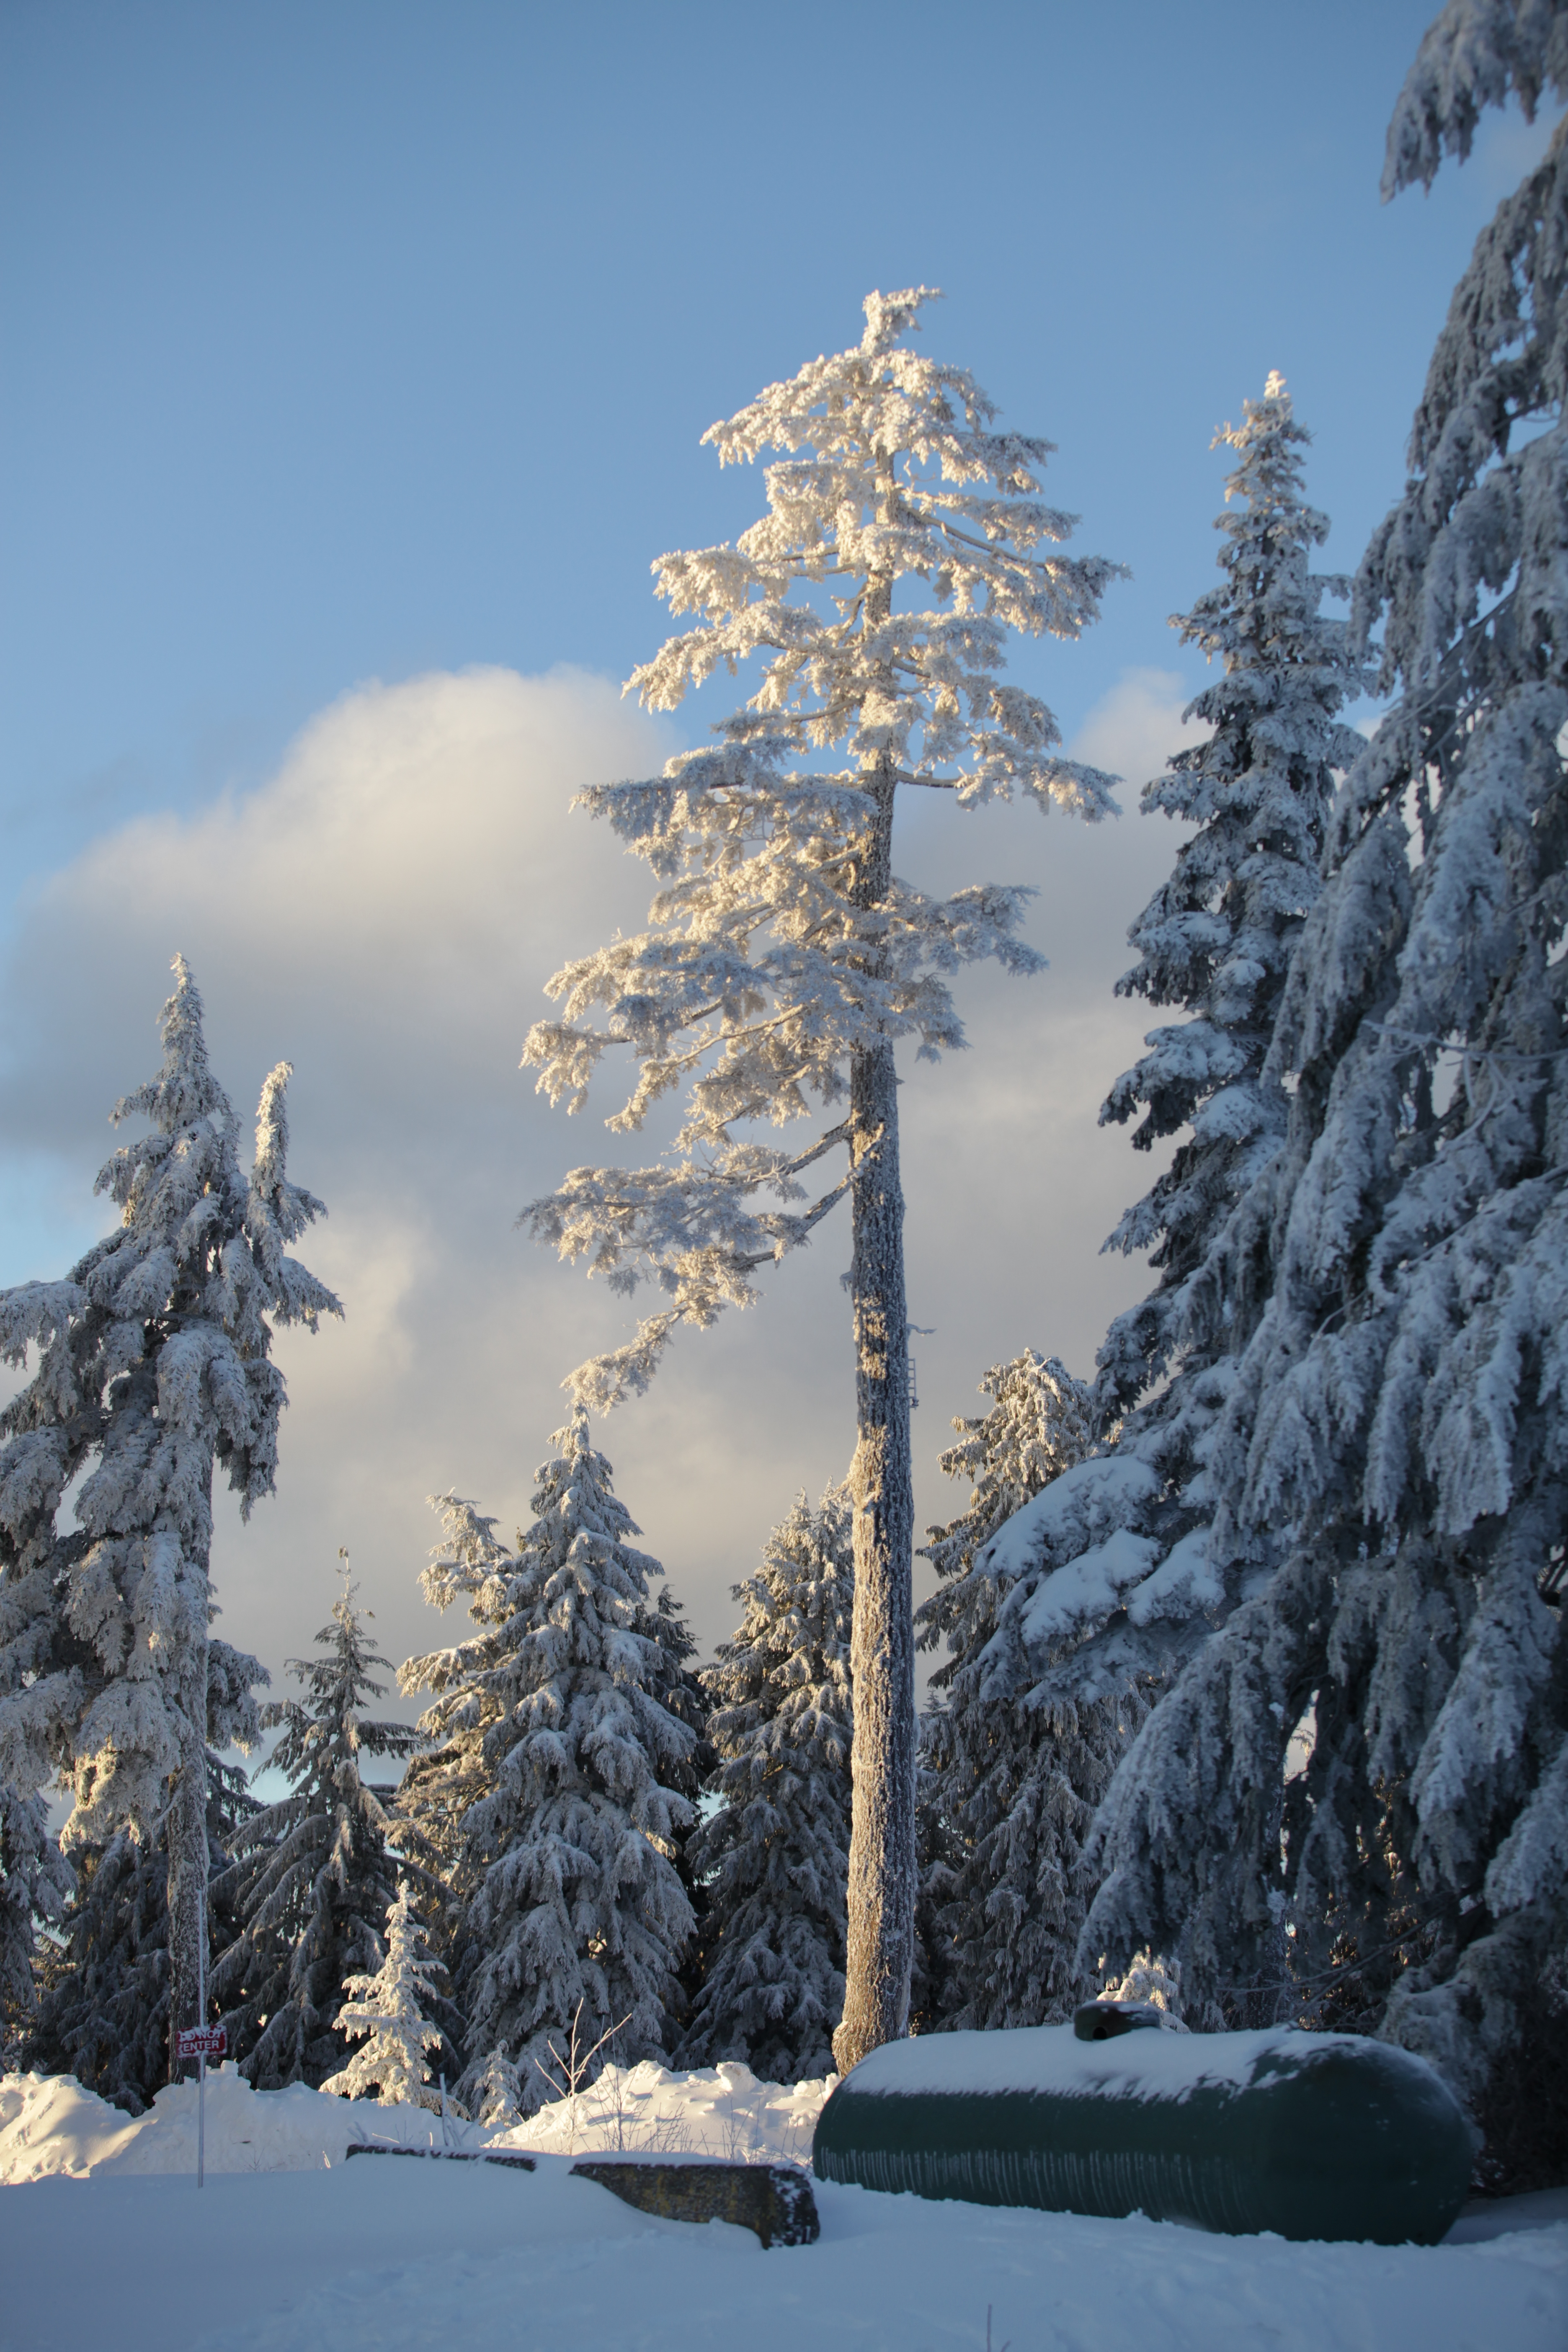
mountain, seymour, snow, sunshine, winter, balsam fir, shortleaf black spruce, tree, Larix lyalliiSubalpine Larch, lodgepole pine, freezing, frost, sky, atmospheric phenomenon, spruce, woody plant, American larch, plant, fir, spruce fir forest, conifer, red pine, pine family, biome, evergreen, pine, tropical and subtropical coniferous forests, forest, larch, sunlight, temperate coniferous forest, branch, landscape, alps, cypress family